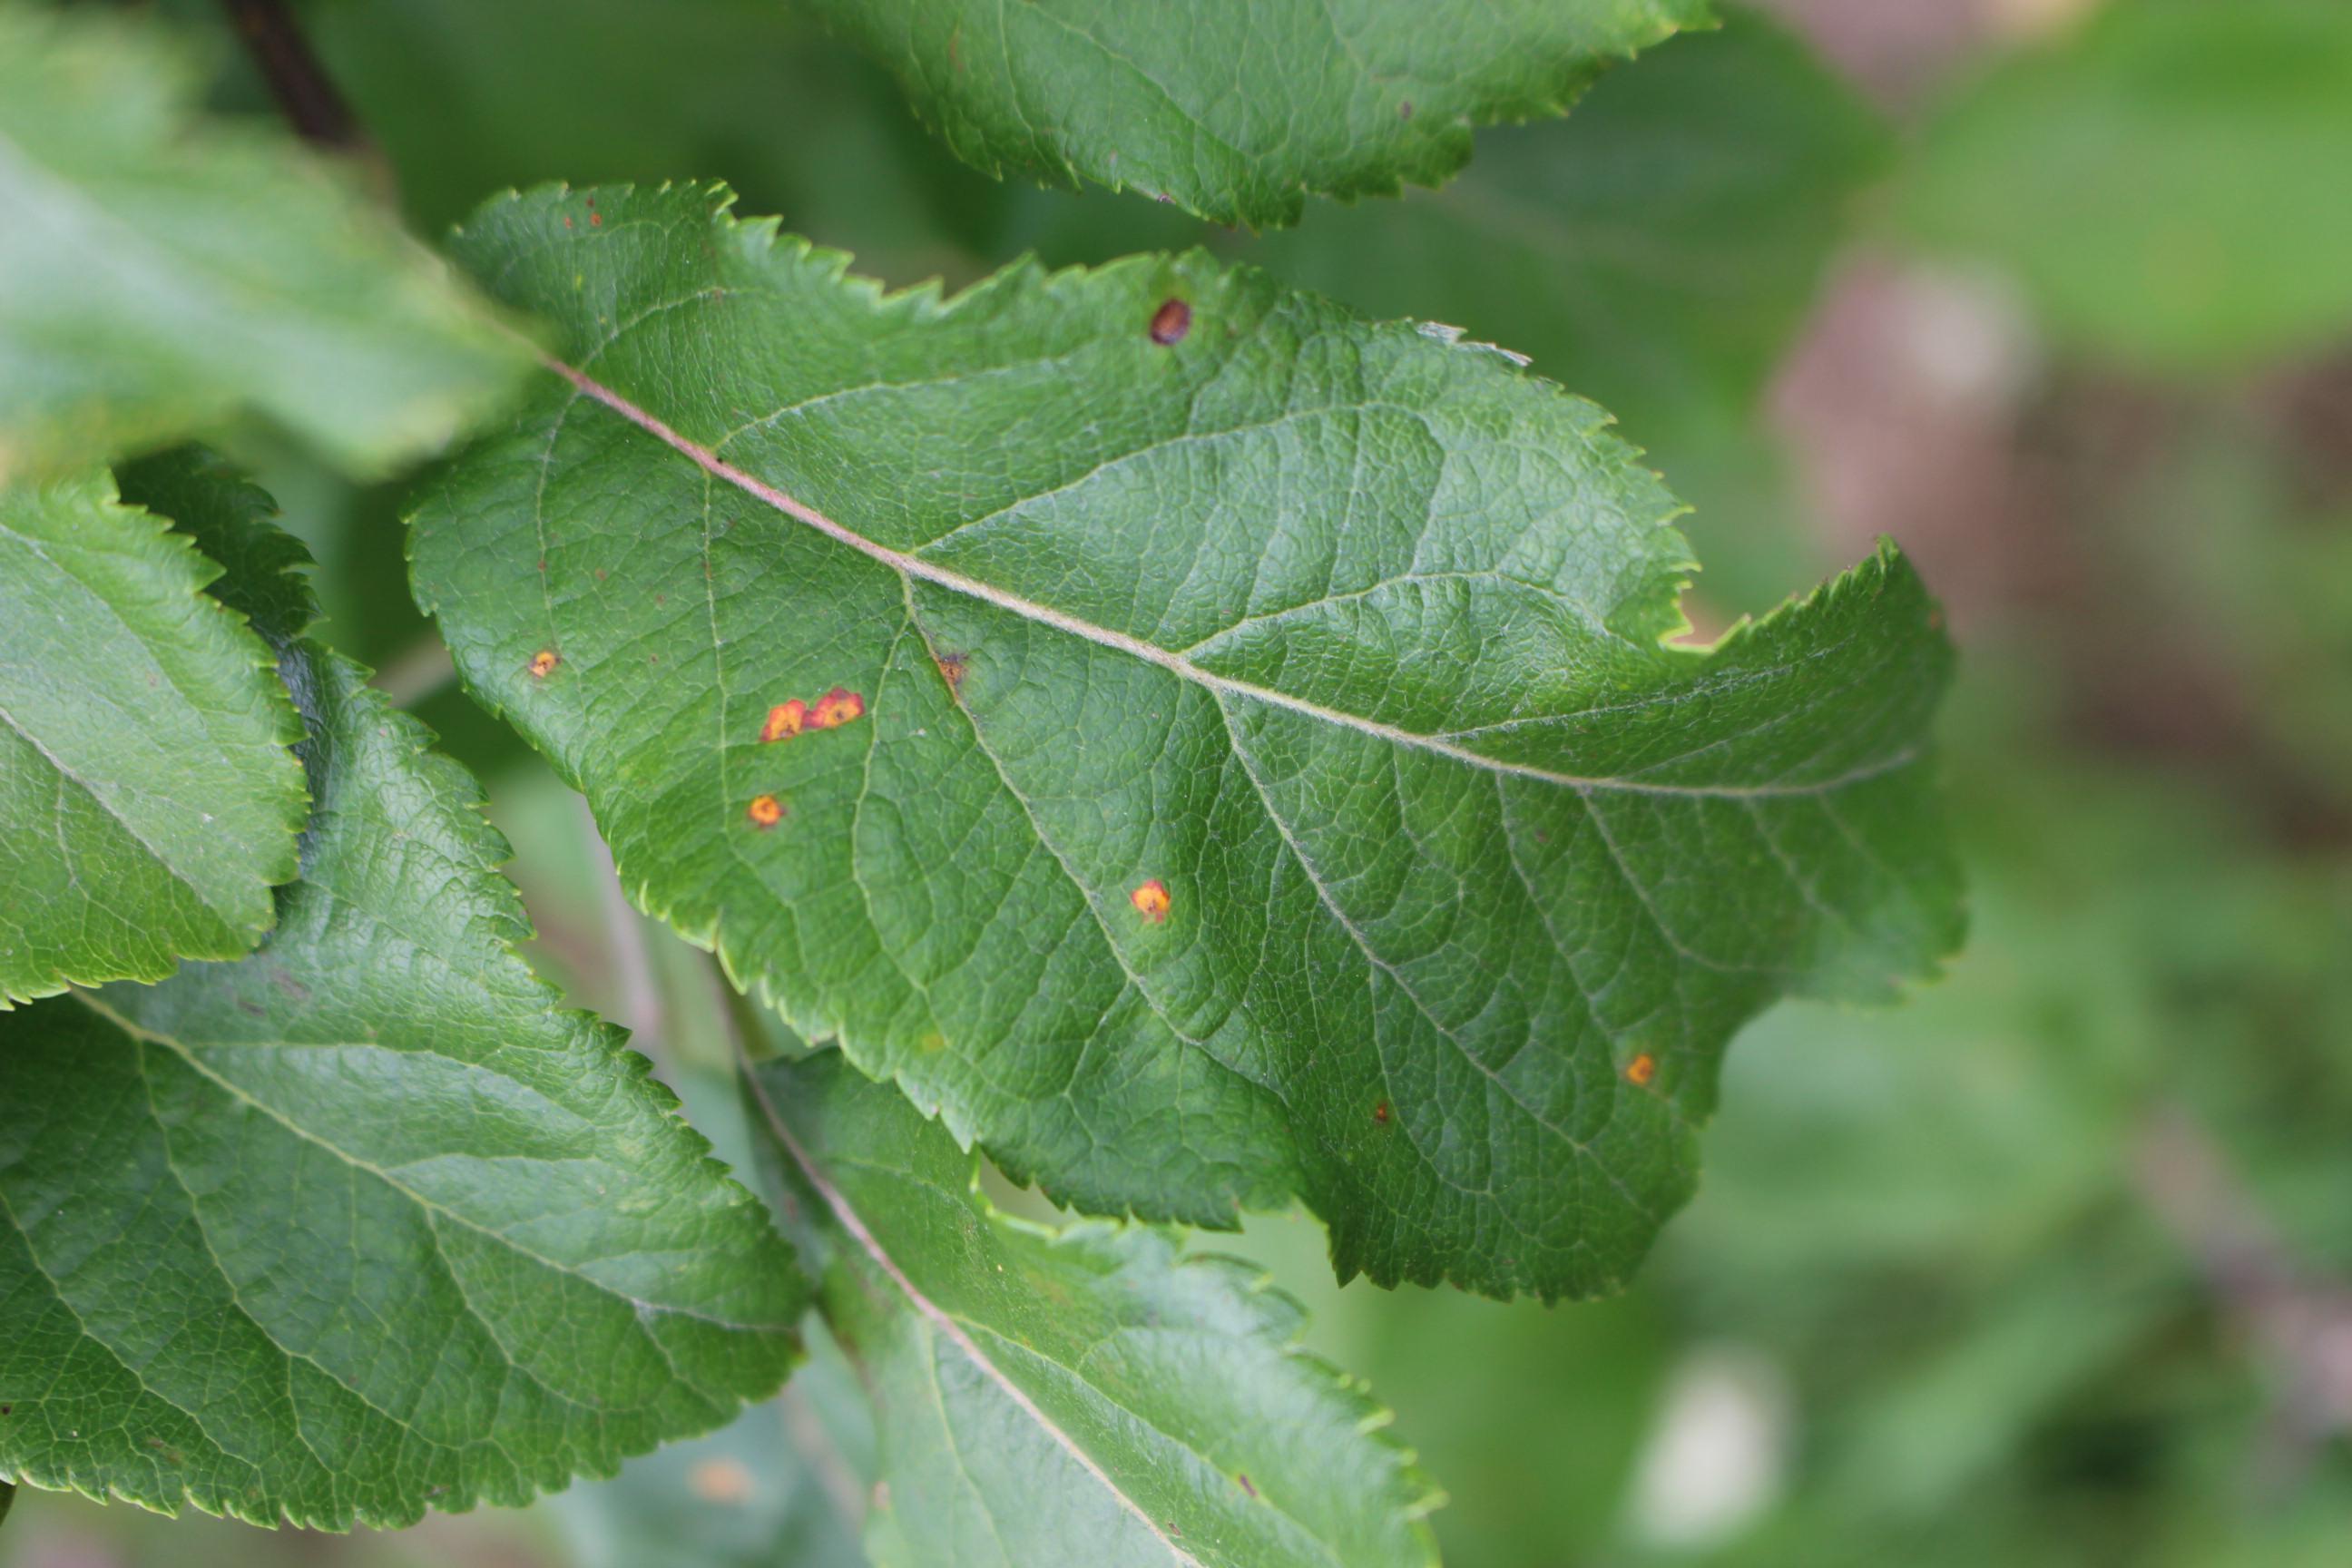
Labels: rust